Lego Batman 2: DC Super Heroes

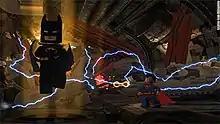
Batman dons the power suit.

Like its predecessor, the player can defeat enemies by using the abilities each character provides, such as Superman's super freeze or the Joker's handbuzzer, as well as traditional combat moves such as standard punches and kicks. Most enemies in the game do not carry weapons, although boss levels may have certain weapons or abilities that the player must counter. Combat rewards the player with studs, which the player can use to purchase new characters to use in the game's free roam section, and thereby contributes to their "True Hero" percentage for the mission. Some suits from "Lego Batman: The Videogame" return in "Lego Batman 2," such as the magnetic suit for Robin, and the sonic, demolition and sonars suit for Batman. Certain adjustments exist between the two games, including the addition of a glass shattering gun to the glide suit (now called the bat suit), and the addition of a gun that can store water to the bio suit (now called the hazard suit). New suits available in "Lego Batman 2" include the acrobat suit allowing for Robin to traverse areas that require acrobatics, magnet suit allowing for Robin to traverse areas with magnets and control magnetic elements, ice suit allowing Robin to freeze water, sensor suit to go invisible and view X-rays, power suit to destroy silver objects and use super strength, and electricity suit to transfer energy between switches and move through areas with electricity for Batman.